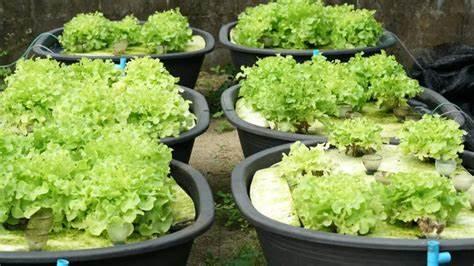
Mfumo wa kilimo cha kisasa ambapo mimea huwekwa kwenye vyombo maalum vya plastiki, na kupatiwa virutubisho muhimu ili kusaidia ukujaji wake. Mfumo wa umwagiliaji wa maji unawapa mimea hiyo unyevu unaohitajika kwa ustawi bora, bila kupoteza rasilimali.